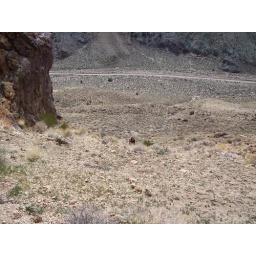
View on the way to the rock shelter in fish lake valley. LONG ASS WALK.